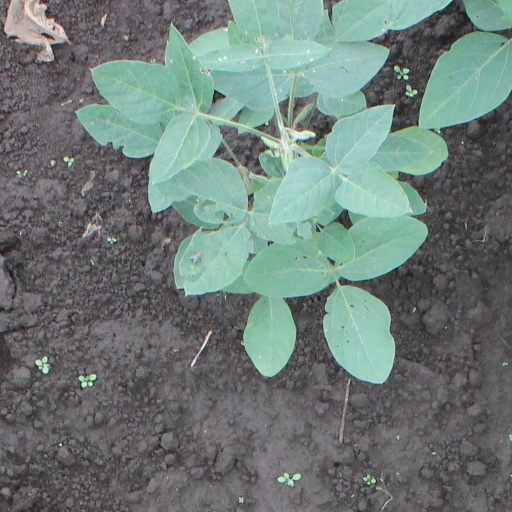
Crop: soybean